Potato pancake

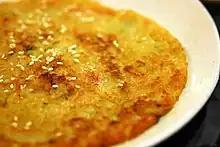
"Gamja-jeon"

"Gamja-jeon" is a Korean pancake made by pan-frying in oil the mixture of grated potato and potato starch. It can be made without additional ingredients, but is sometimes mixed with onion, chilli and perilla leaf. Generally, it is seasoned with a small amount of salt and served with soy sauce.